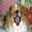
Label: dog